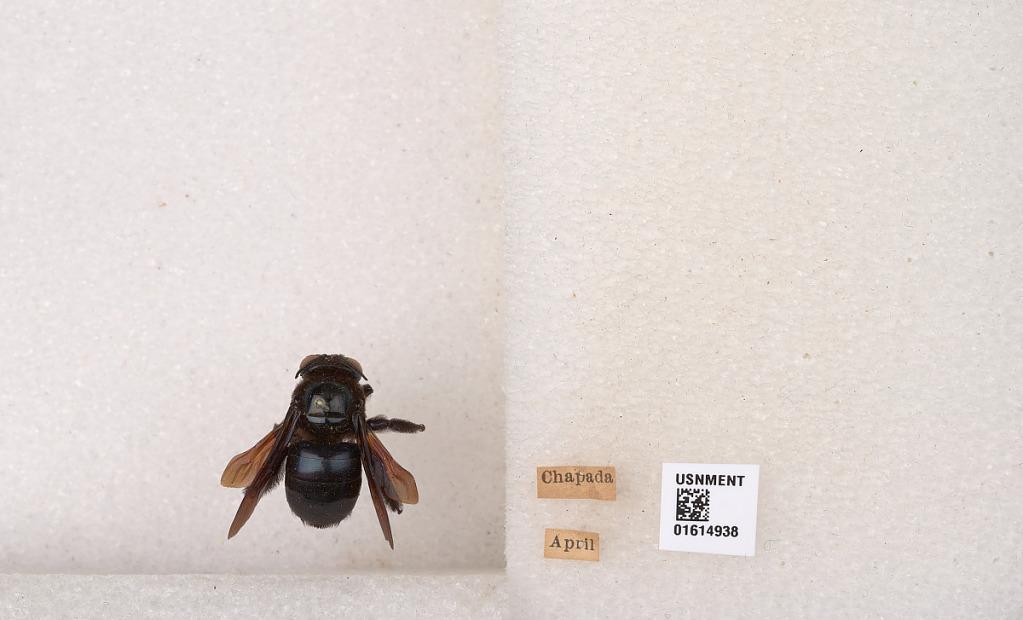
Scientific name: Xylocopa (Schonnherria) macrops Lepeletier
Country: Brazil
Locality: Chapada